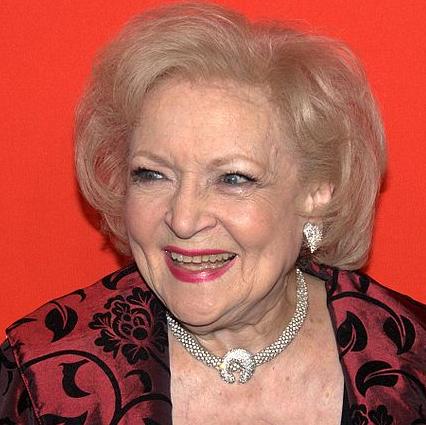
Age: 87